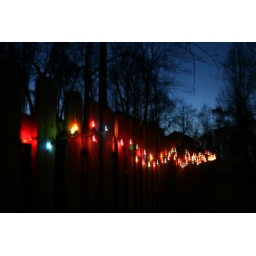
My friends fence by their house with a string of lights on it.